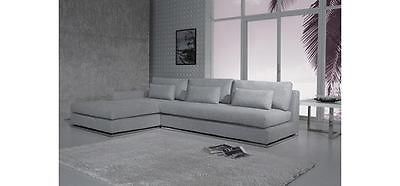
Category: sofa